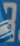
Number: 3